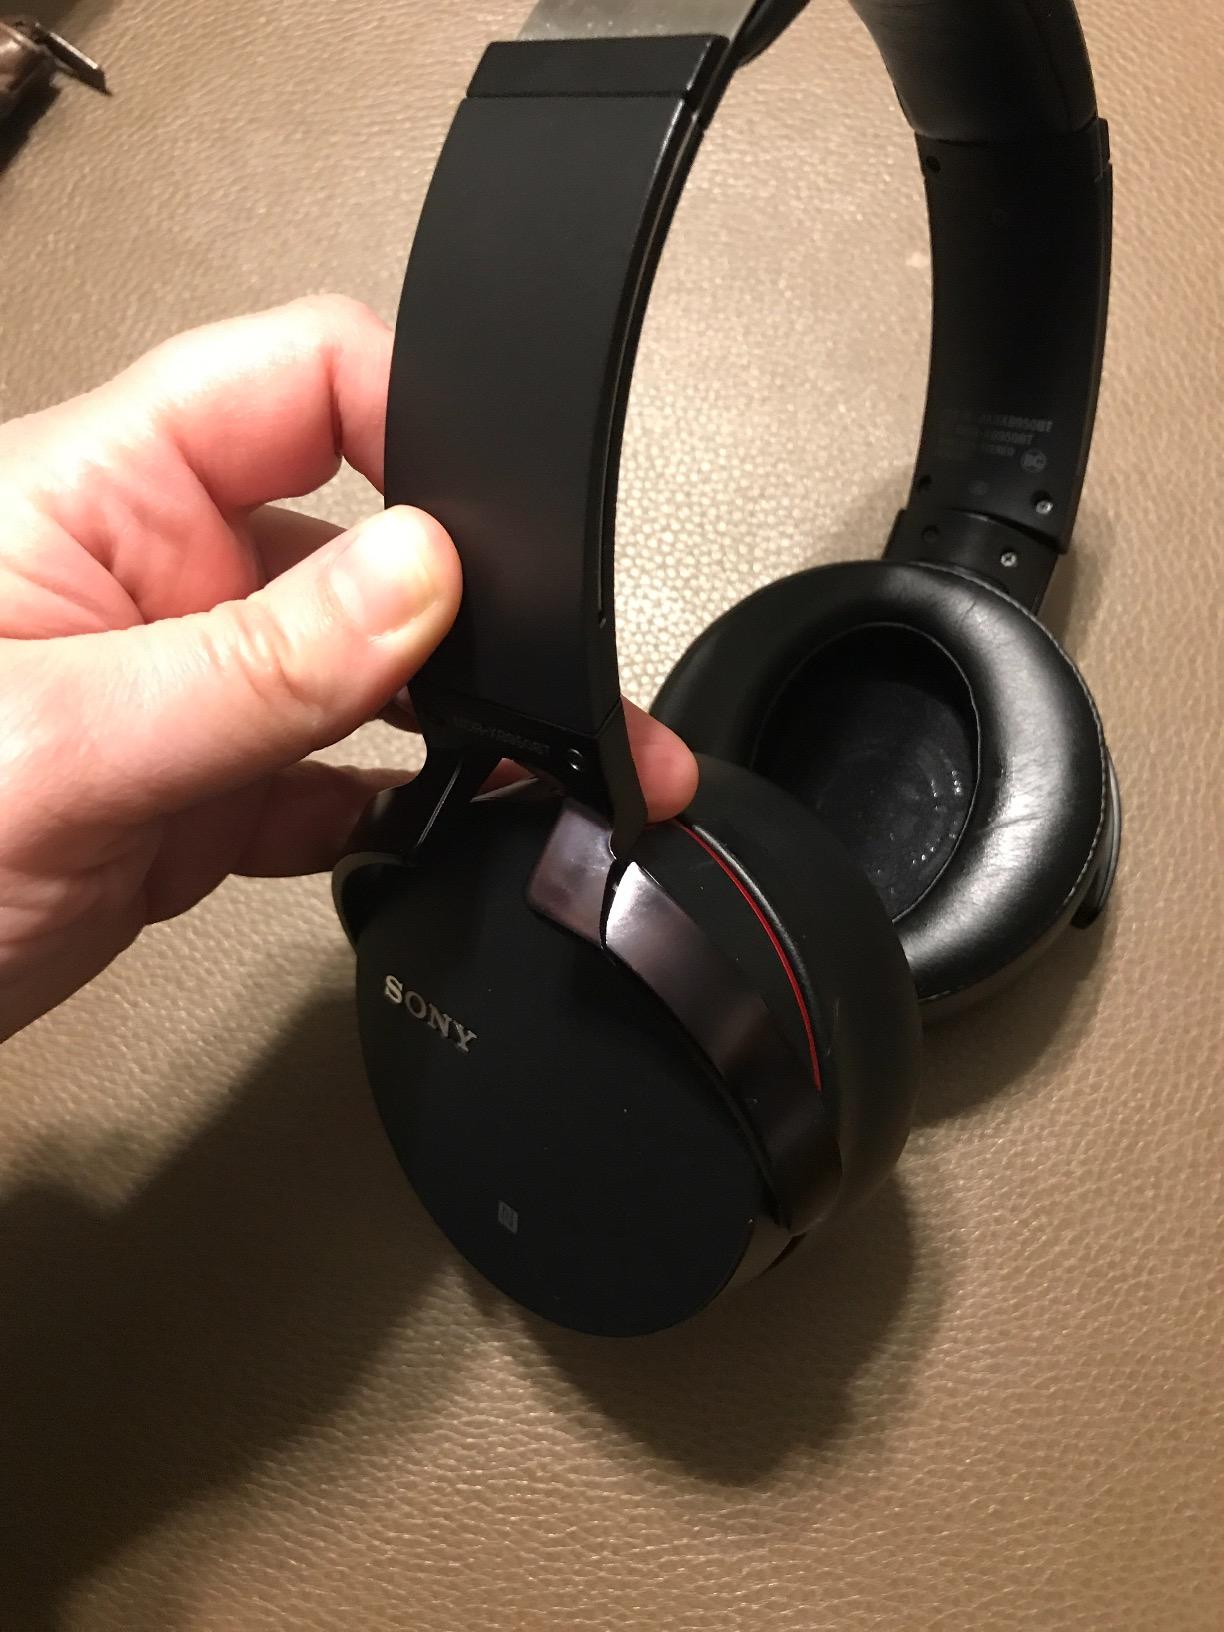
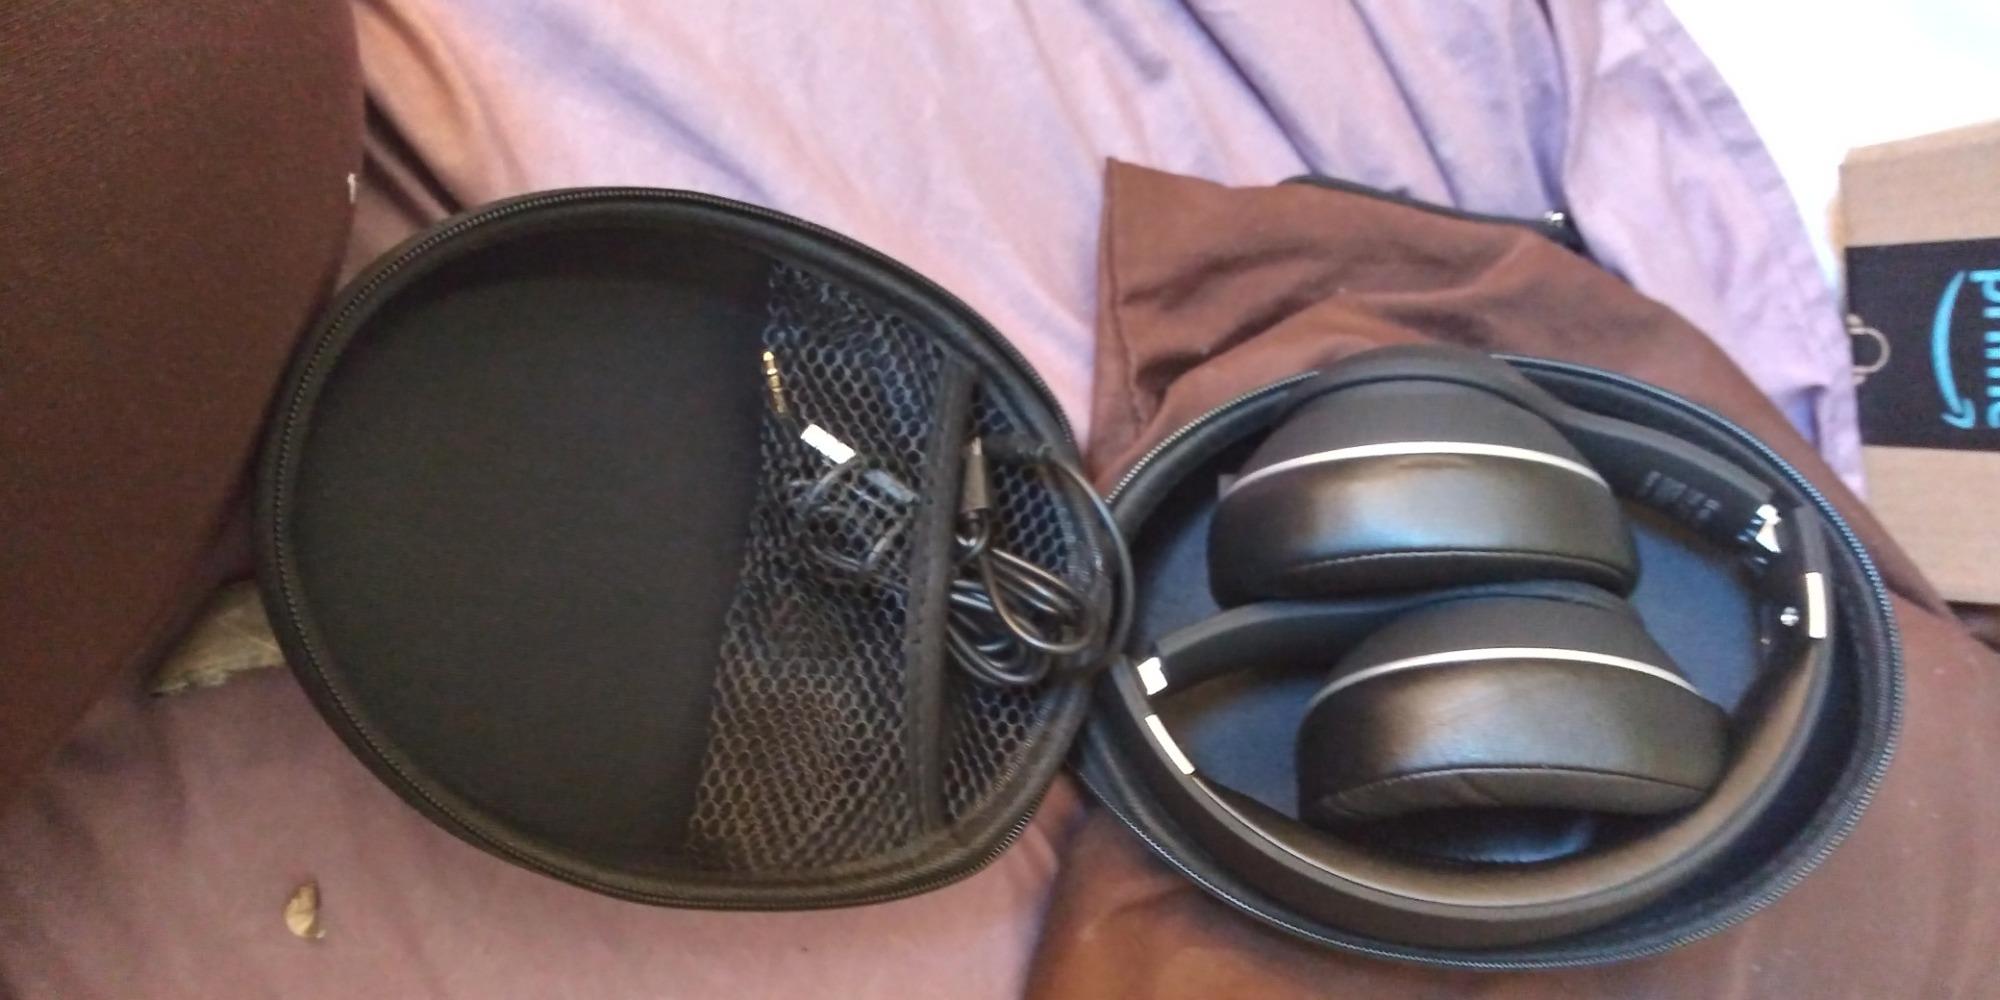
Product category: headphones
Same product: no